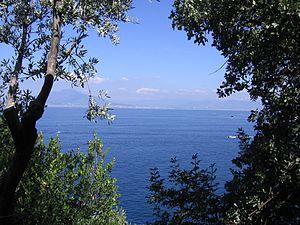
Capitaine Morgan est un film franco-italien coréalisé par André de Toth et Primo Zeglio et sorti en 1960.